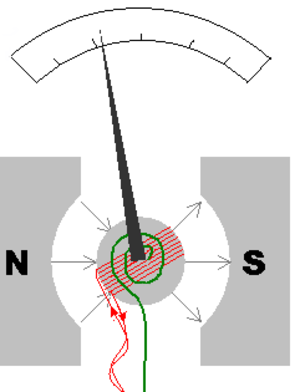
Schéma de principe d'un galvanomètre.